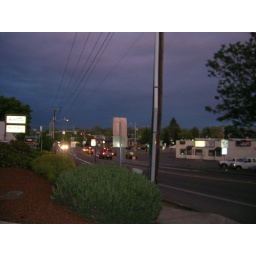
Scary clouds from my office near Wallace Marine Park Salem Oregon